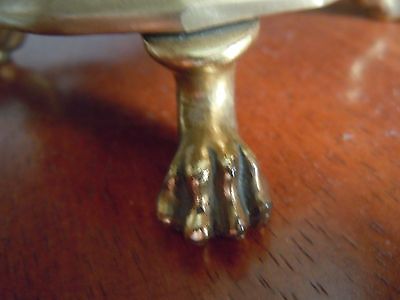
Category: lamp